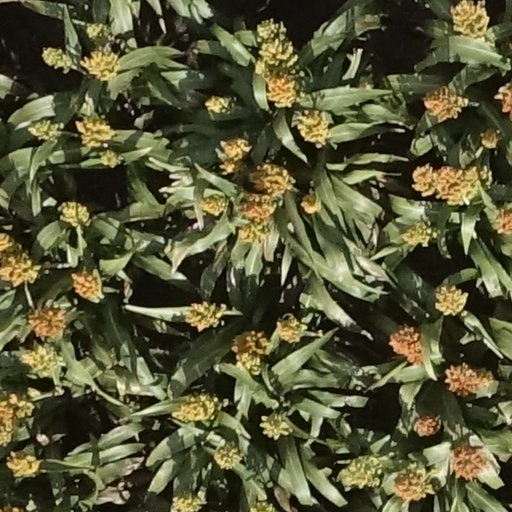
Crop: sorghum